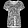
Label: T - shirt / top